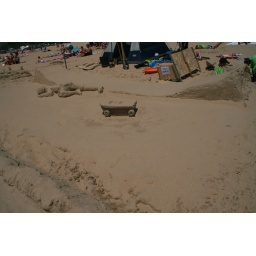
Sand sculptures at a sand sculpture building competition at the beach in Grand Haven.